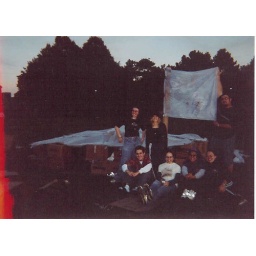
theres really nothing like sleeping outside in a cardboard box all night w/ 10 other people...